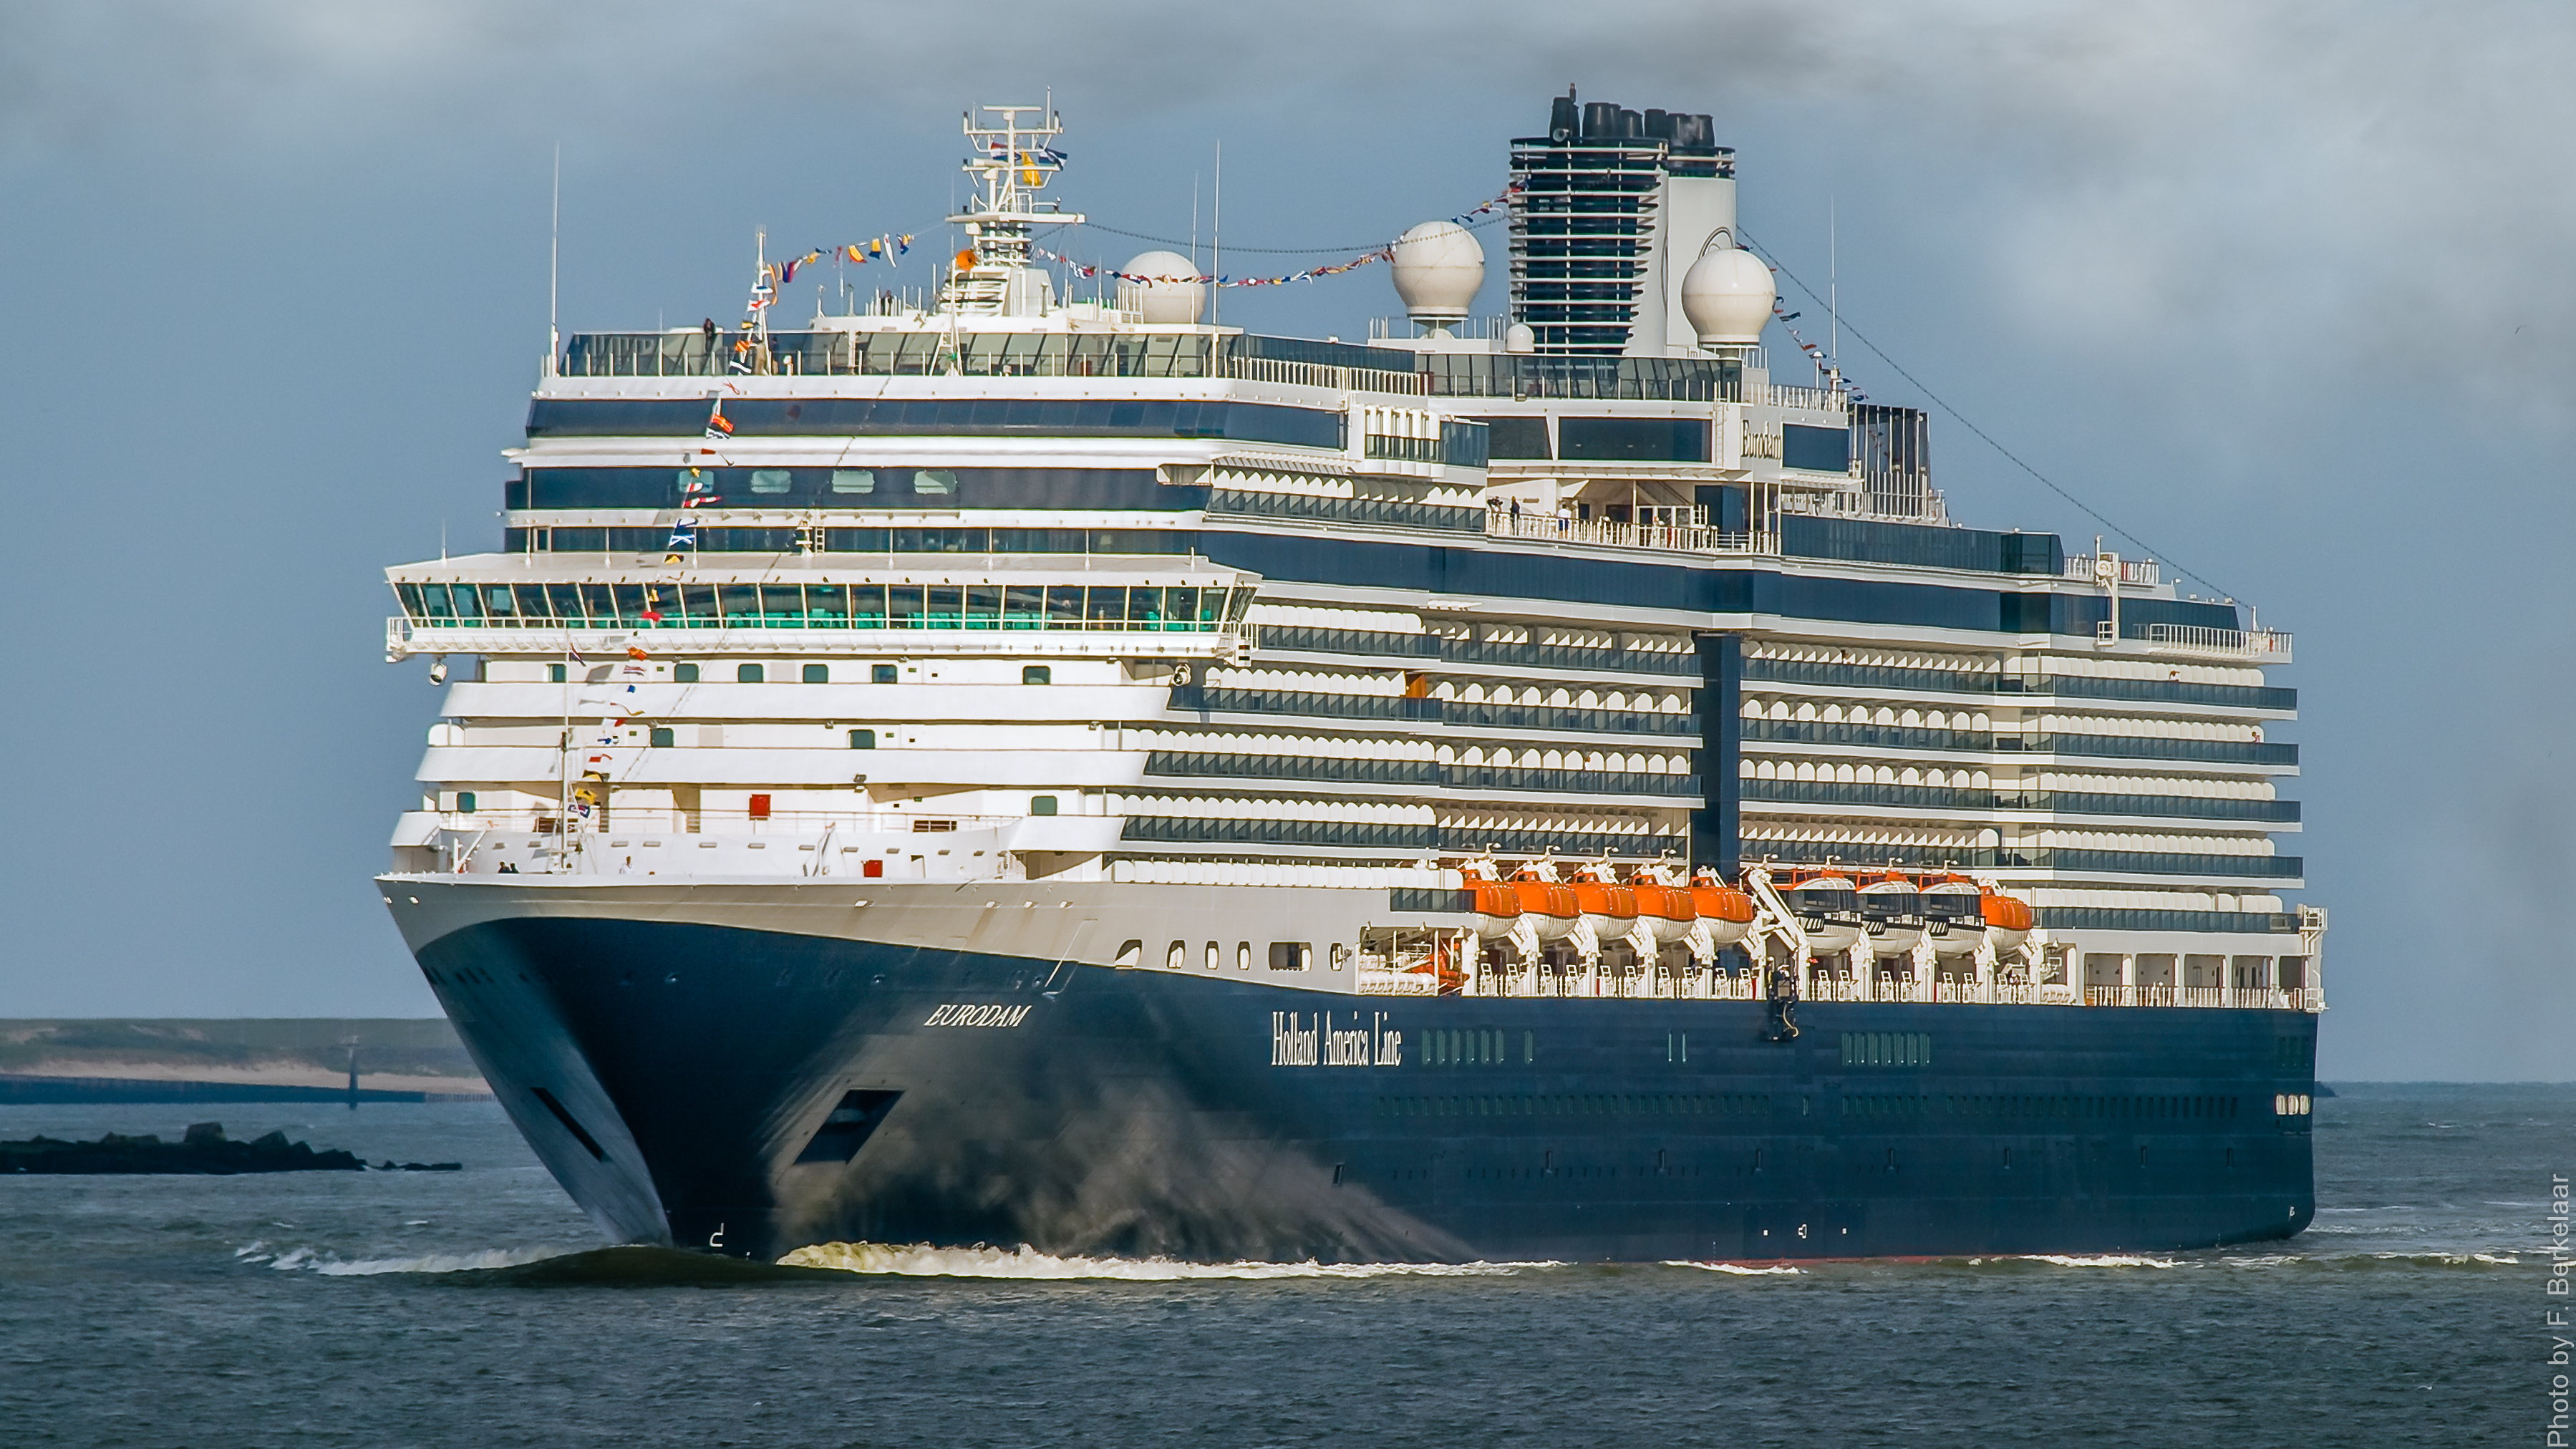
sea, ocean, ship, vehicle, nederland, zuidholland, cruiseship, ships, vessels, watercraft, cruise ship, schiffe, schepen, schip, nl, maasmond, portofrotterdam, navires, vaartuig, mseurodam, hollandamerikalijn, hal, eurodam, cruiseschip, motor ship, passenger ship, freight transport, ocean liner